Ghazanchetsots Cathedral

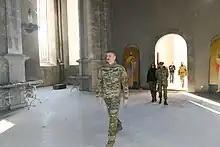
Azerbaijani president Ilham Aliyev inside the church in January 2021

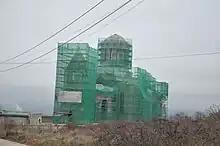
The church in December 2021

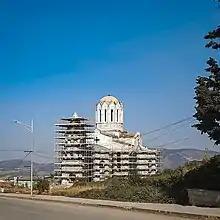
The church in September 2022

The town of Shusha was captured by Azerbaijani forces by November 9, 2020, when a trilateral armistice agreement was reached between Armenia, Azerbaijan and Russia. On November 14, a photo emerged online showing graffiti on the cathedral's wall. Armenia's Ministry of Culture released a statement claiming that there was already evidence of vandalism against the cathedral. The Armenian Church described the vandalism as desecration and strongly condemned it as an "expression of obvious vandalism and intolerance."